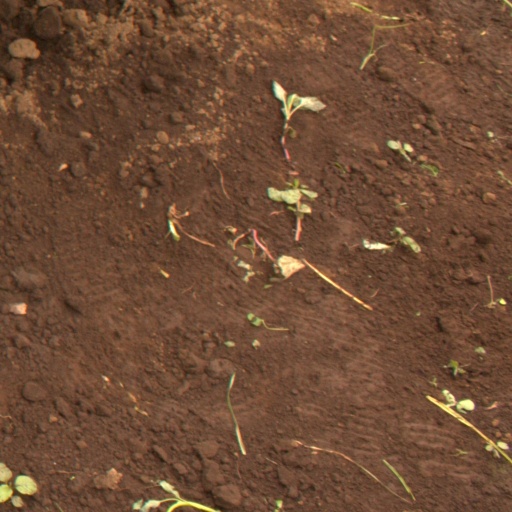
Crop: soybean